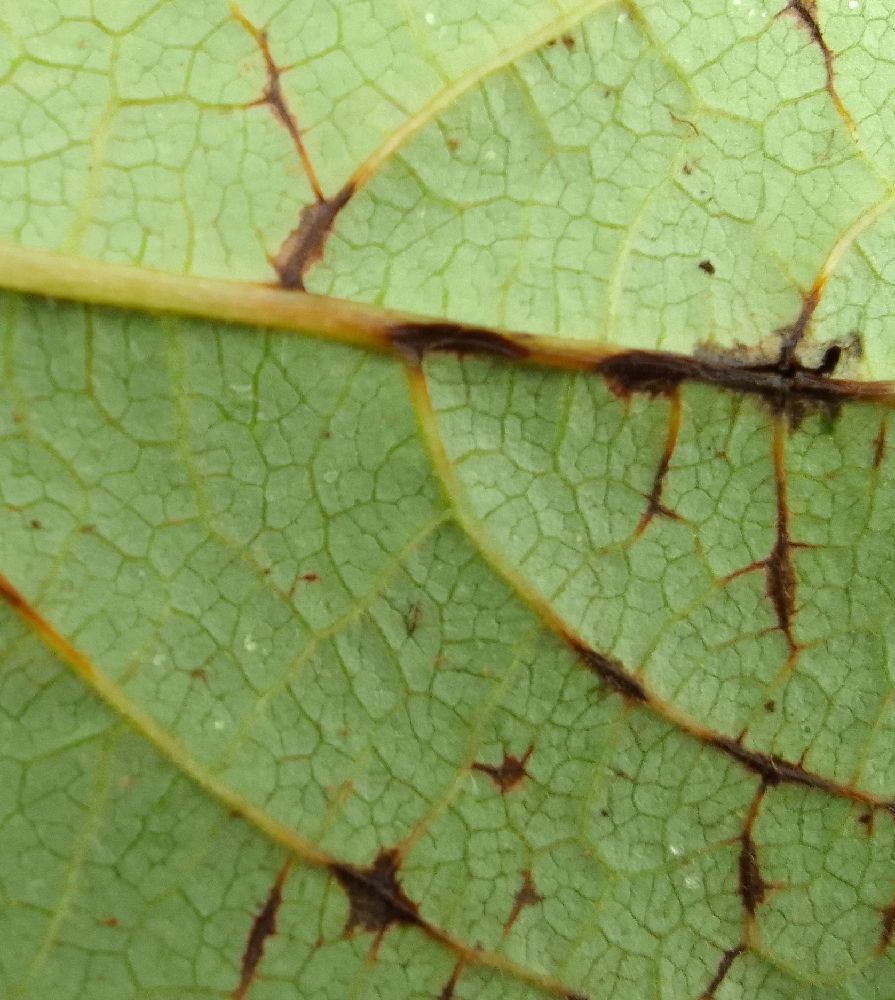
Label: anthracnose